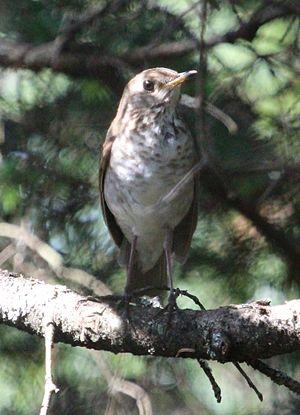
La Grive de Bicknell niche dans le nord-est de l'Amérique du Nord - Québec, Nouveau-Brunswick, Nouvelle-Écosse, Vermont, New York, Maine et New Hampshire - et hiverne dans les Grandes Antilles - République dominicaine, Haïti, Cuba, Jamaïque et Porto Rico.
Cette liste des oiseaux au Canada provient de Bird Checklists of the World en date du mois de juillet 2018.
Cette liste des espèces d'oiseaux au Québec recense les taxons de ce groupe observés dans cette province du Canada. Elle provient de l'American Ornithologist Union en date du mois de janvier 2019. Elle comprend 470 espèces dont :